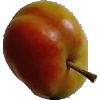
Label: Apple Red Yellow 2